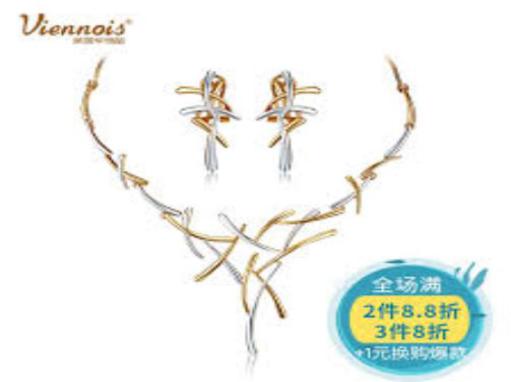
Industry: Clothes